Pyrex

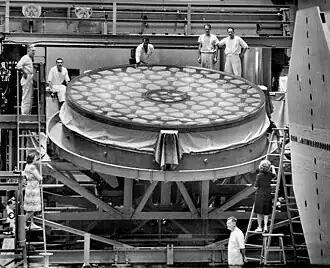
Pyrex glass used on the mirror of the Hale Telescope

Older clear-glass Pyrex manufactured by Corning, Arc International's Pyrex products, and Pyrex laboratory glassware are made of borosilicate glass. According to the National Institute of Standards and Technology, borosilicate Pyrex is composed of (as percentage of weight): 4.0% boron, 54.0% oxygen, 2.8% sodium, 1.1% aluminium, 37.7% silicon, and 0.3% potassium.